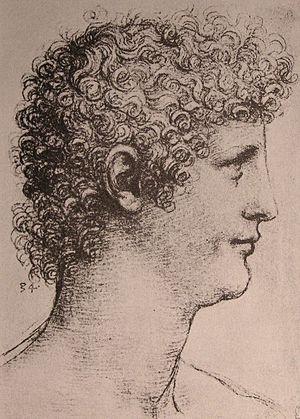
Les Conjurés de Florence est un roman uchronique de Paul J. McAuley publié en 1994.
Gian Giacomo Caprotti ou Giacomo Caprotti da Oreno, dit Salai, Salaï, Salaij, Andrea Salai ou Salaì en italien est un peintre italien de l'école lombarde de l'entourage de Léonard de Vinci, son élève, son disciple dès ses 10 ans.